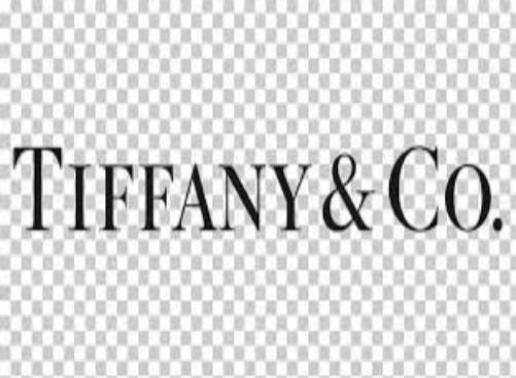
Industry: Clothes